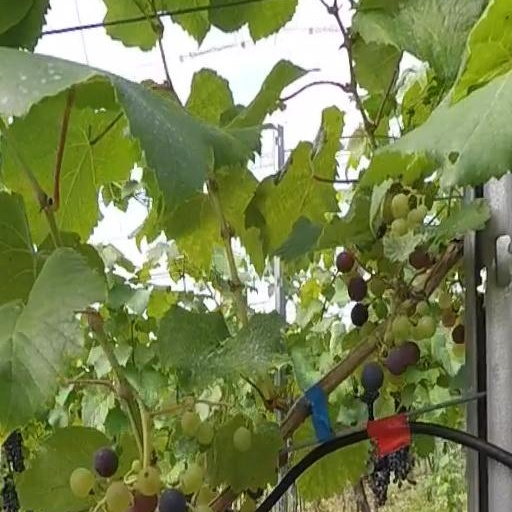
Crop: grape